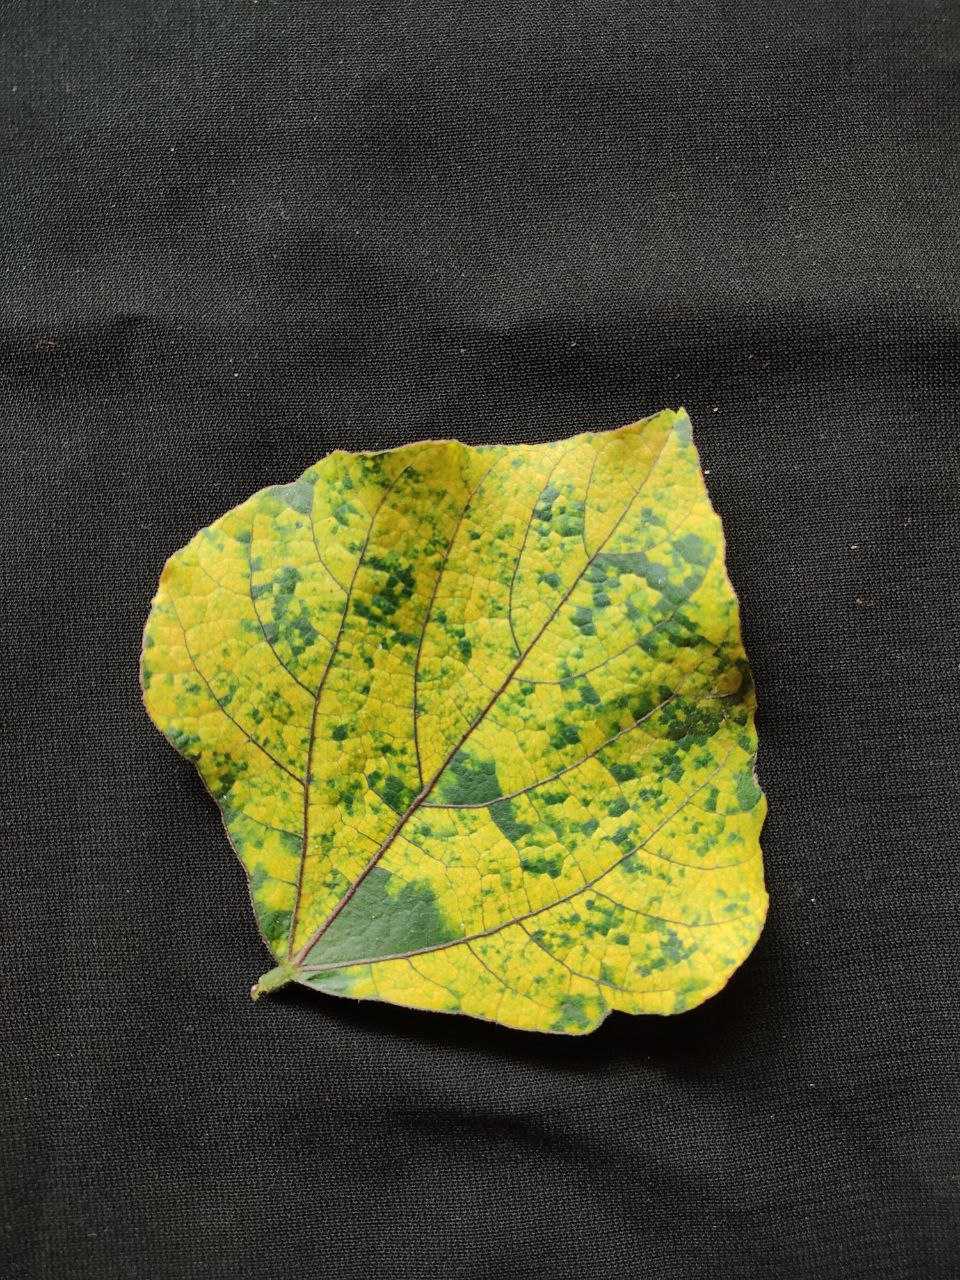
Crop: bean
Leaf condition: Mosaic Virus